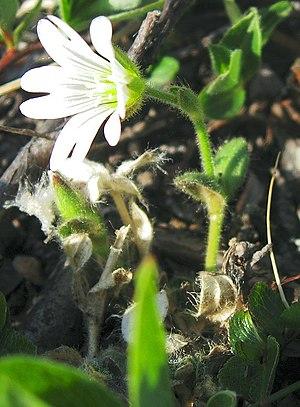
Ceraiste arctique (Cerastium arcticum). Photo prise près d'Upernavik, au Groenland.